Garudimimus

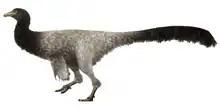
Life restoration

The was composed of six sacral vertebrae of which the first and sixth had sacral ribs attached to the inner surface of the ilium. The total length of the sacrum was nearly equal to that of the ilium. Most sacral centra were roughly equal in length except for the fourth one. Unlike other ornithomimosaurs, the sacral vertebrae lacked pneumatization (air-spaced). The neural spines became progressively shorter and had straight and horizontal top borders. The caudal vertebrae had paired projections on either side of the sulci (fissures) for the chevron articulation. Putative large foramen and deep fossae (depressions) were present on the anterior neural arches, which may indicate caudal pneumaticity in "Garudimimus".